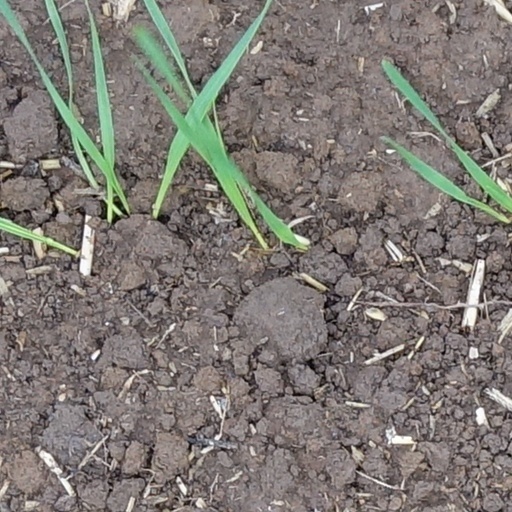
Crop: wheat